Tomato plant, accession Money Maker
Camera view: vertical (180 deg); turntable rotation: 60 degrees
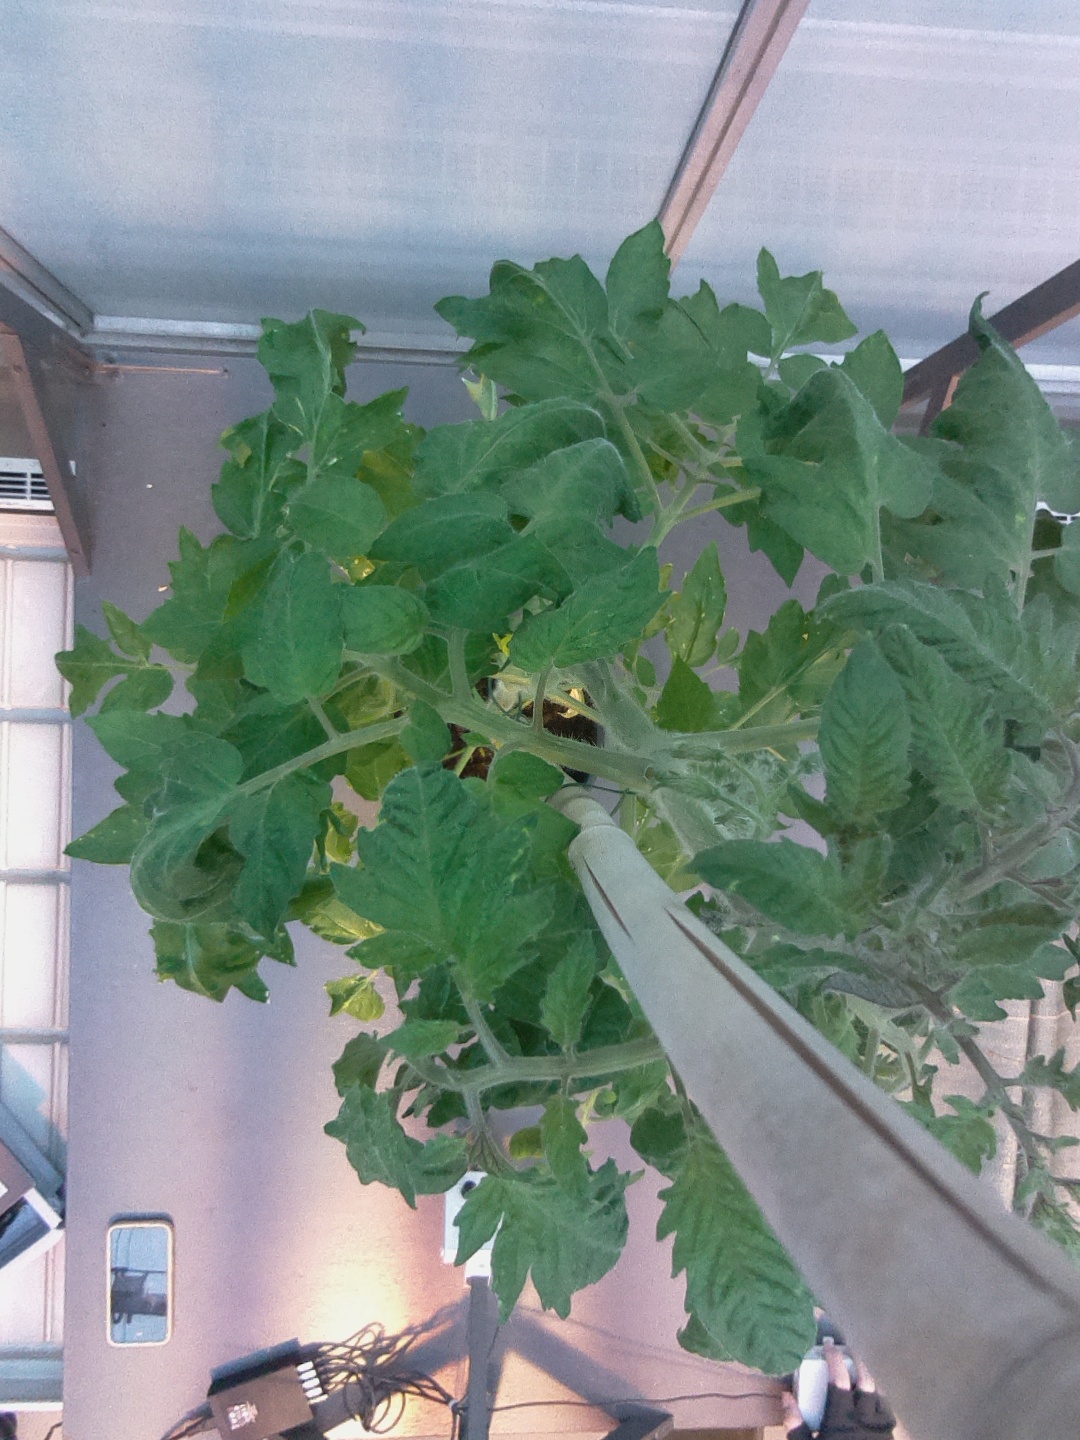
BBCH growth stage 63: 30%-40% of flowers open